Paul Boudreau

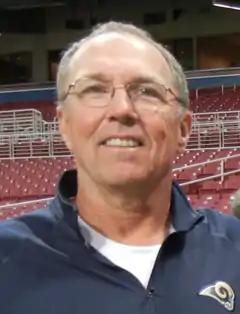
Boudreau in 2014

Paul T. Boudreau (born December 30, 1949) is an American football coach who last served as offensive line coach for the Los Angeles Rams of the National Football League (NFL). He has served as the offensive line coach for eight different NFL teams, one Canadian Football League (CFL) team, and four college teams. No offensive line coach in the NFL has more experience as an assistant at the professional level than Boudreau, who entered his 29th season in 2015. Boudreau's offensive lines over the years have blocked for five running backs who crossed the 10,000-yard career rushing mark, including Barry Sanders, Curtis Martin, Thurman Thomas, Fred Taylor and Steven Jackson.